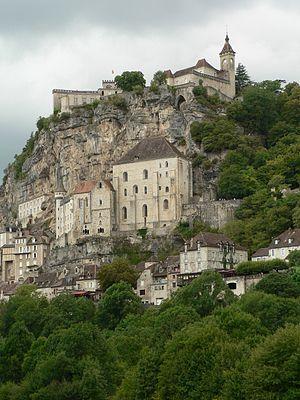
Midi-Pyrénées est une ancienne région du Sud de la France qui correspondait approximativement à l'ancien Haut-Languedoc. La région s'étendait sur plus de 45 000 km² ce qui en faisait la deuxième plus vaste région de France derrière la Guyane et la première de métropole. Sa plus grande ville était Toulouse, qui était également sa préfecture et le siège de son conseil régional.